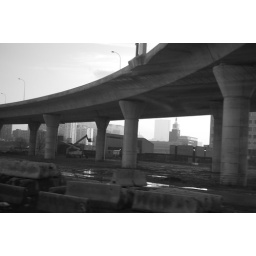
View of Boston in black and white from the commuter rail.